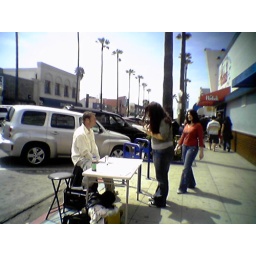
our petitioning table in ocean beach